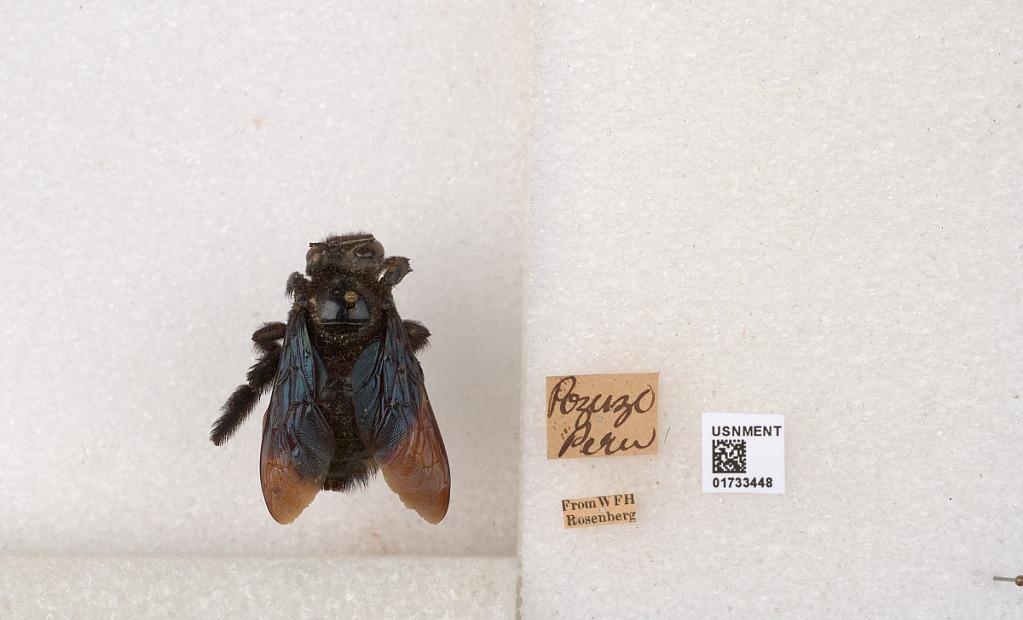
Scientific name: Xylocopa (Neoxylocopa) frontalis (Olivier)
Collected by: W. Rosenberg
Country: Peru
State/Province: Pasco
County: Provincia de Oxapampa
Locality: Pozuzo